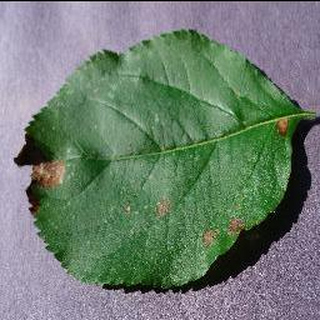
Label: apple_black_rot